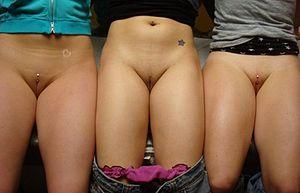
Un piercing génital féminin est un bijou, généralement métallique, perçant la chair du sexe féminin. Le piercing génital, et plus généralement sexuel est plus fréquent chez la femme que chez l’homme, les femmes accordant au piercing comme au tatouage une valeur érotique plus marquée.